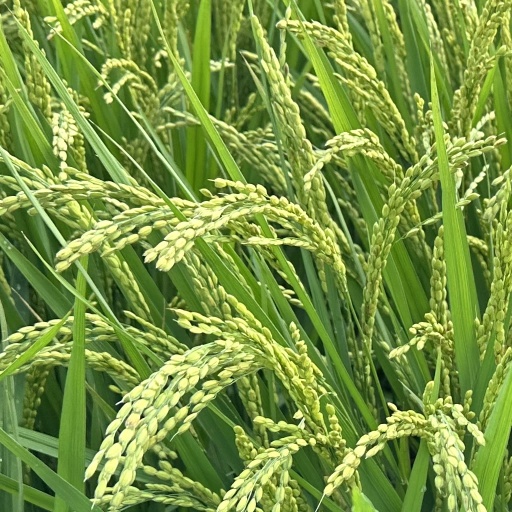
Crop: rice